Wilderness hut

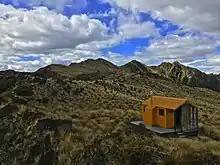
Mt Brown Hut at the Lake Kaniere Scenic Reserve in the West Coast, New Zealand

Official wilderness huts are mostly maintained by Metsähallitus (Finnish for "Administration of Forests"), the Finnish state-owned forest management company. Most of the wilderness huts in Finland are situated in the northern and eastern parts of the country. Their size can vary greatly: the Lahtinen cottage in the Muotkatunturi Wilderness Area can barely hold two people, whereas the Luirojärvi cottage in the Urho Kekkonen National Park can hold as many as 16.